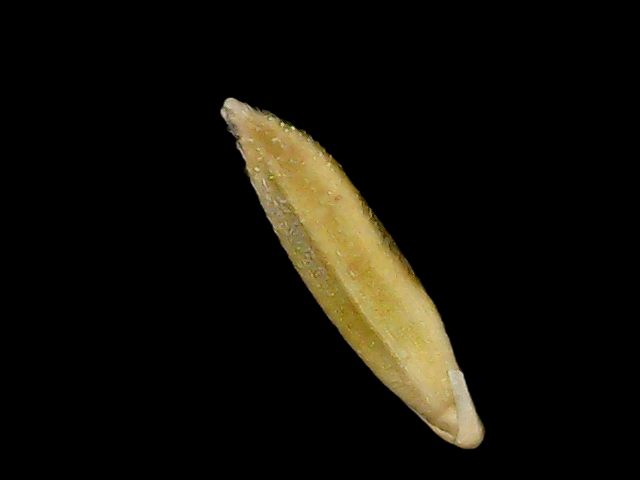
Rice variety: Bd95